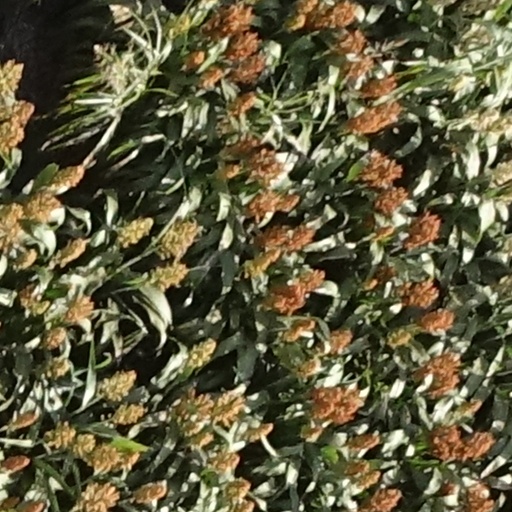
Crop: sorghum